Imre Schlosser

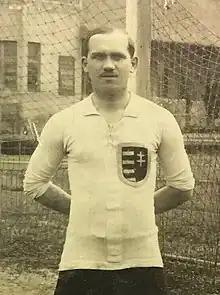
Schlosser in 1923

Imre Schlosser (also known as Imre Lakatos; 11 October 1889 – 18 July 1959) was a Hungarian footballer of Danube Swabian ancestry who played as a forward. He still holds the record as the highest goalscorer in the history of the Hungarian National Championship. He was also the first player from outside the British Isles to break the record of most association football international caps.